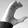
ASL letter: C